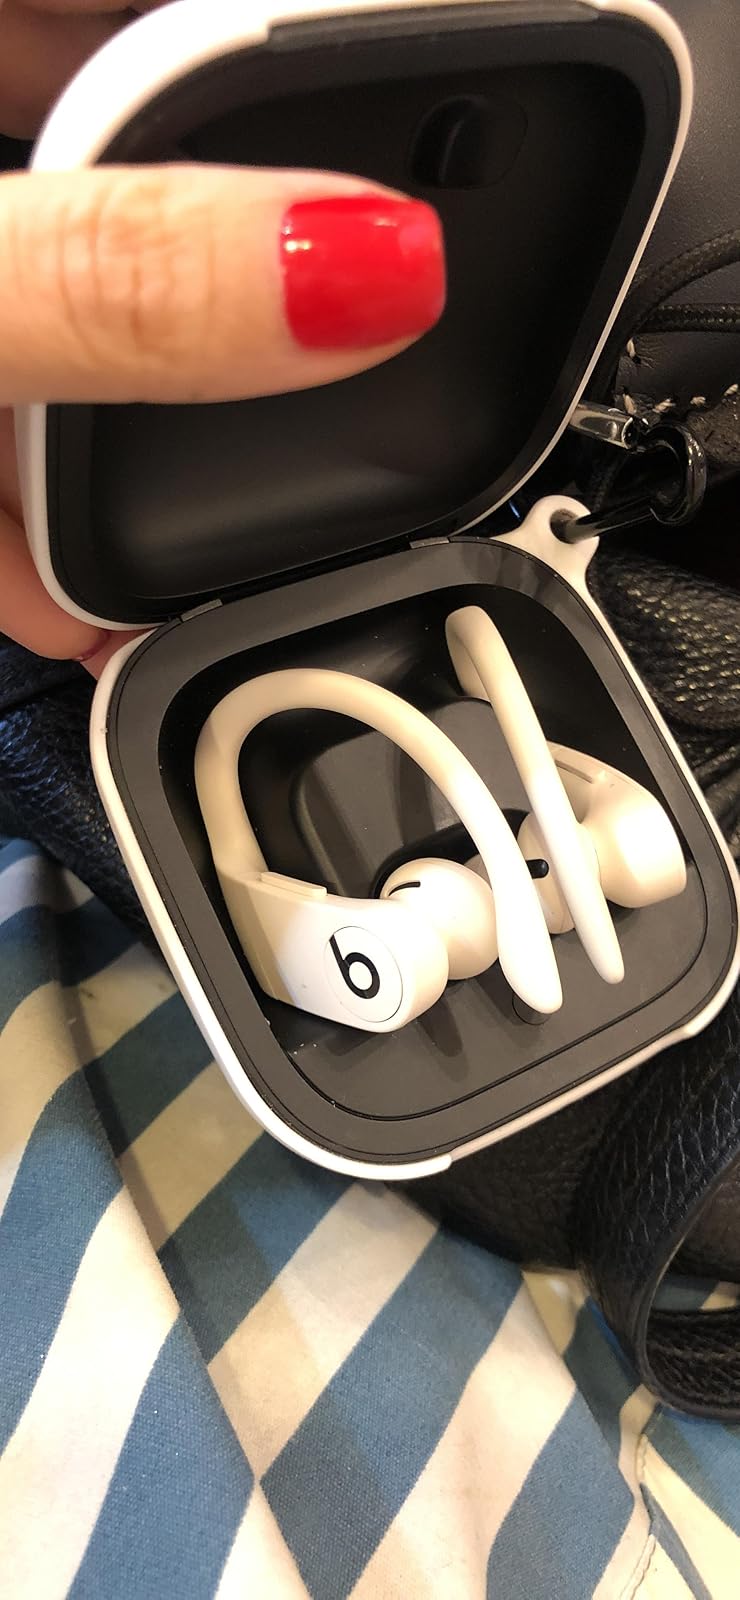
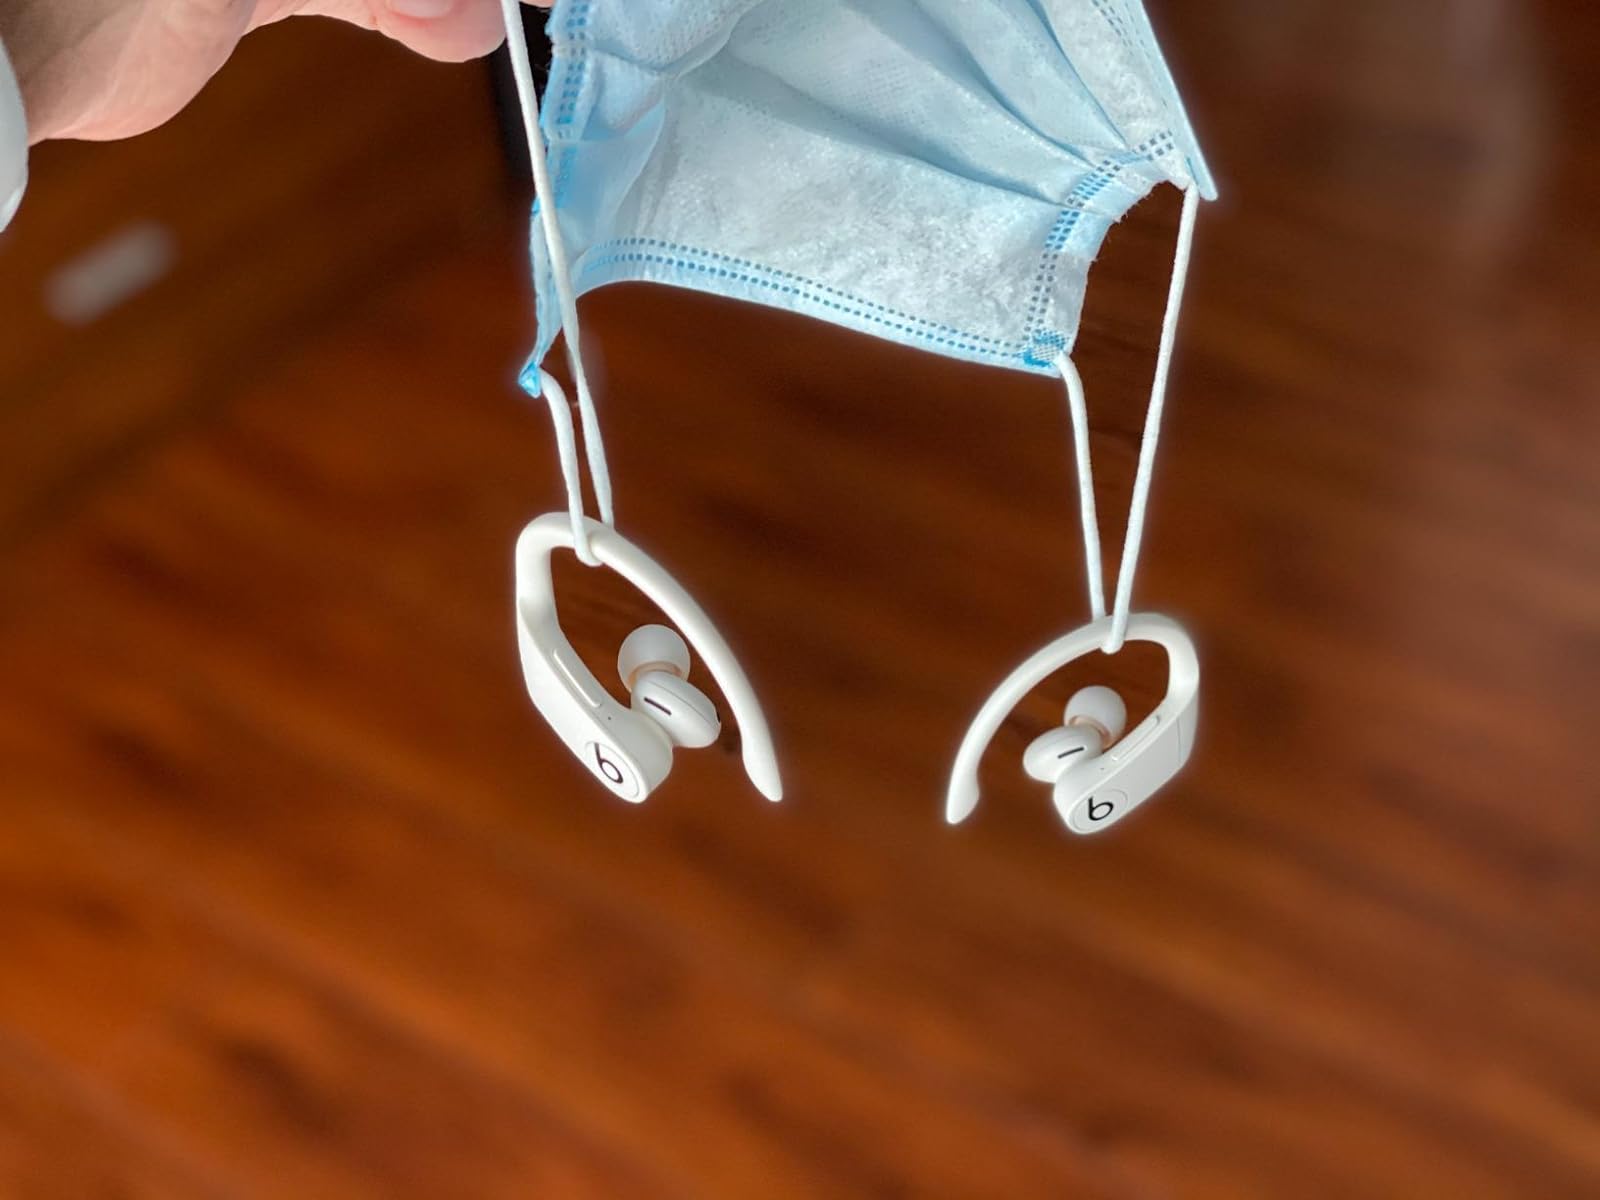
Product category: earbuds
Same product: yes